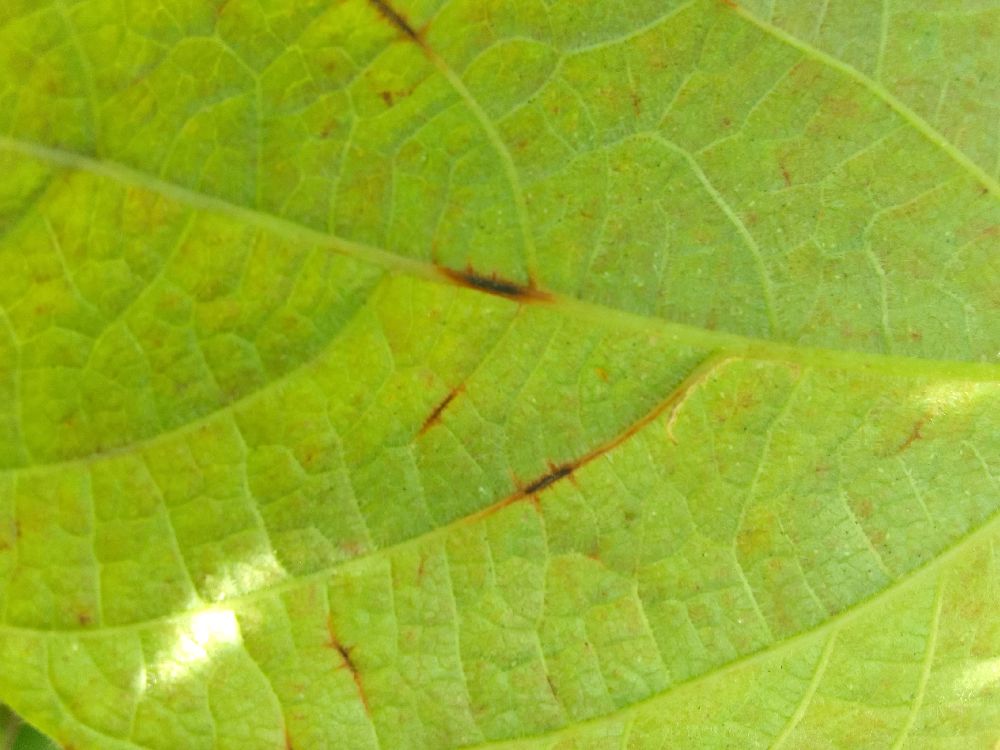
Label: anthracnose